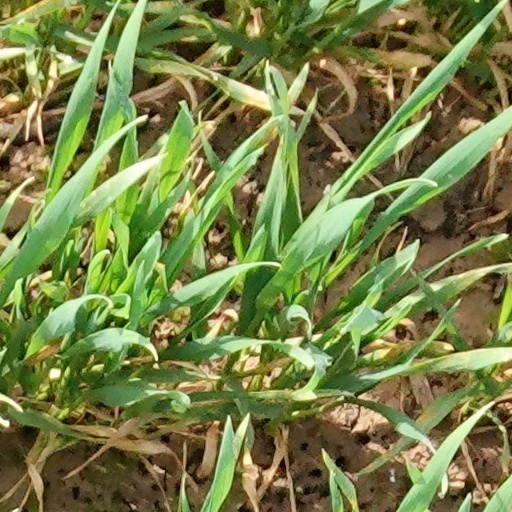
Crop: wheat